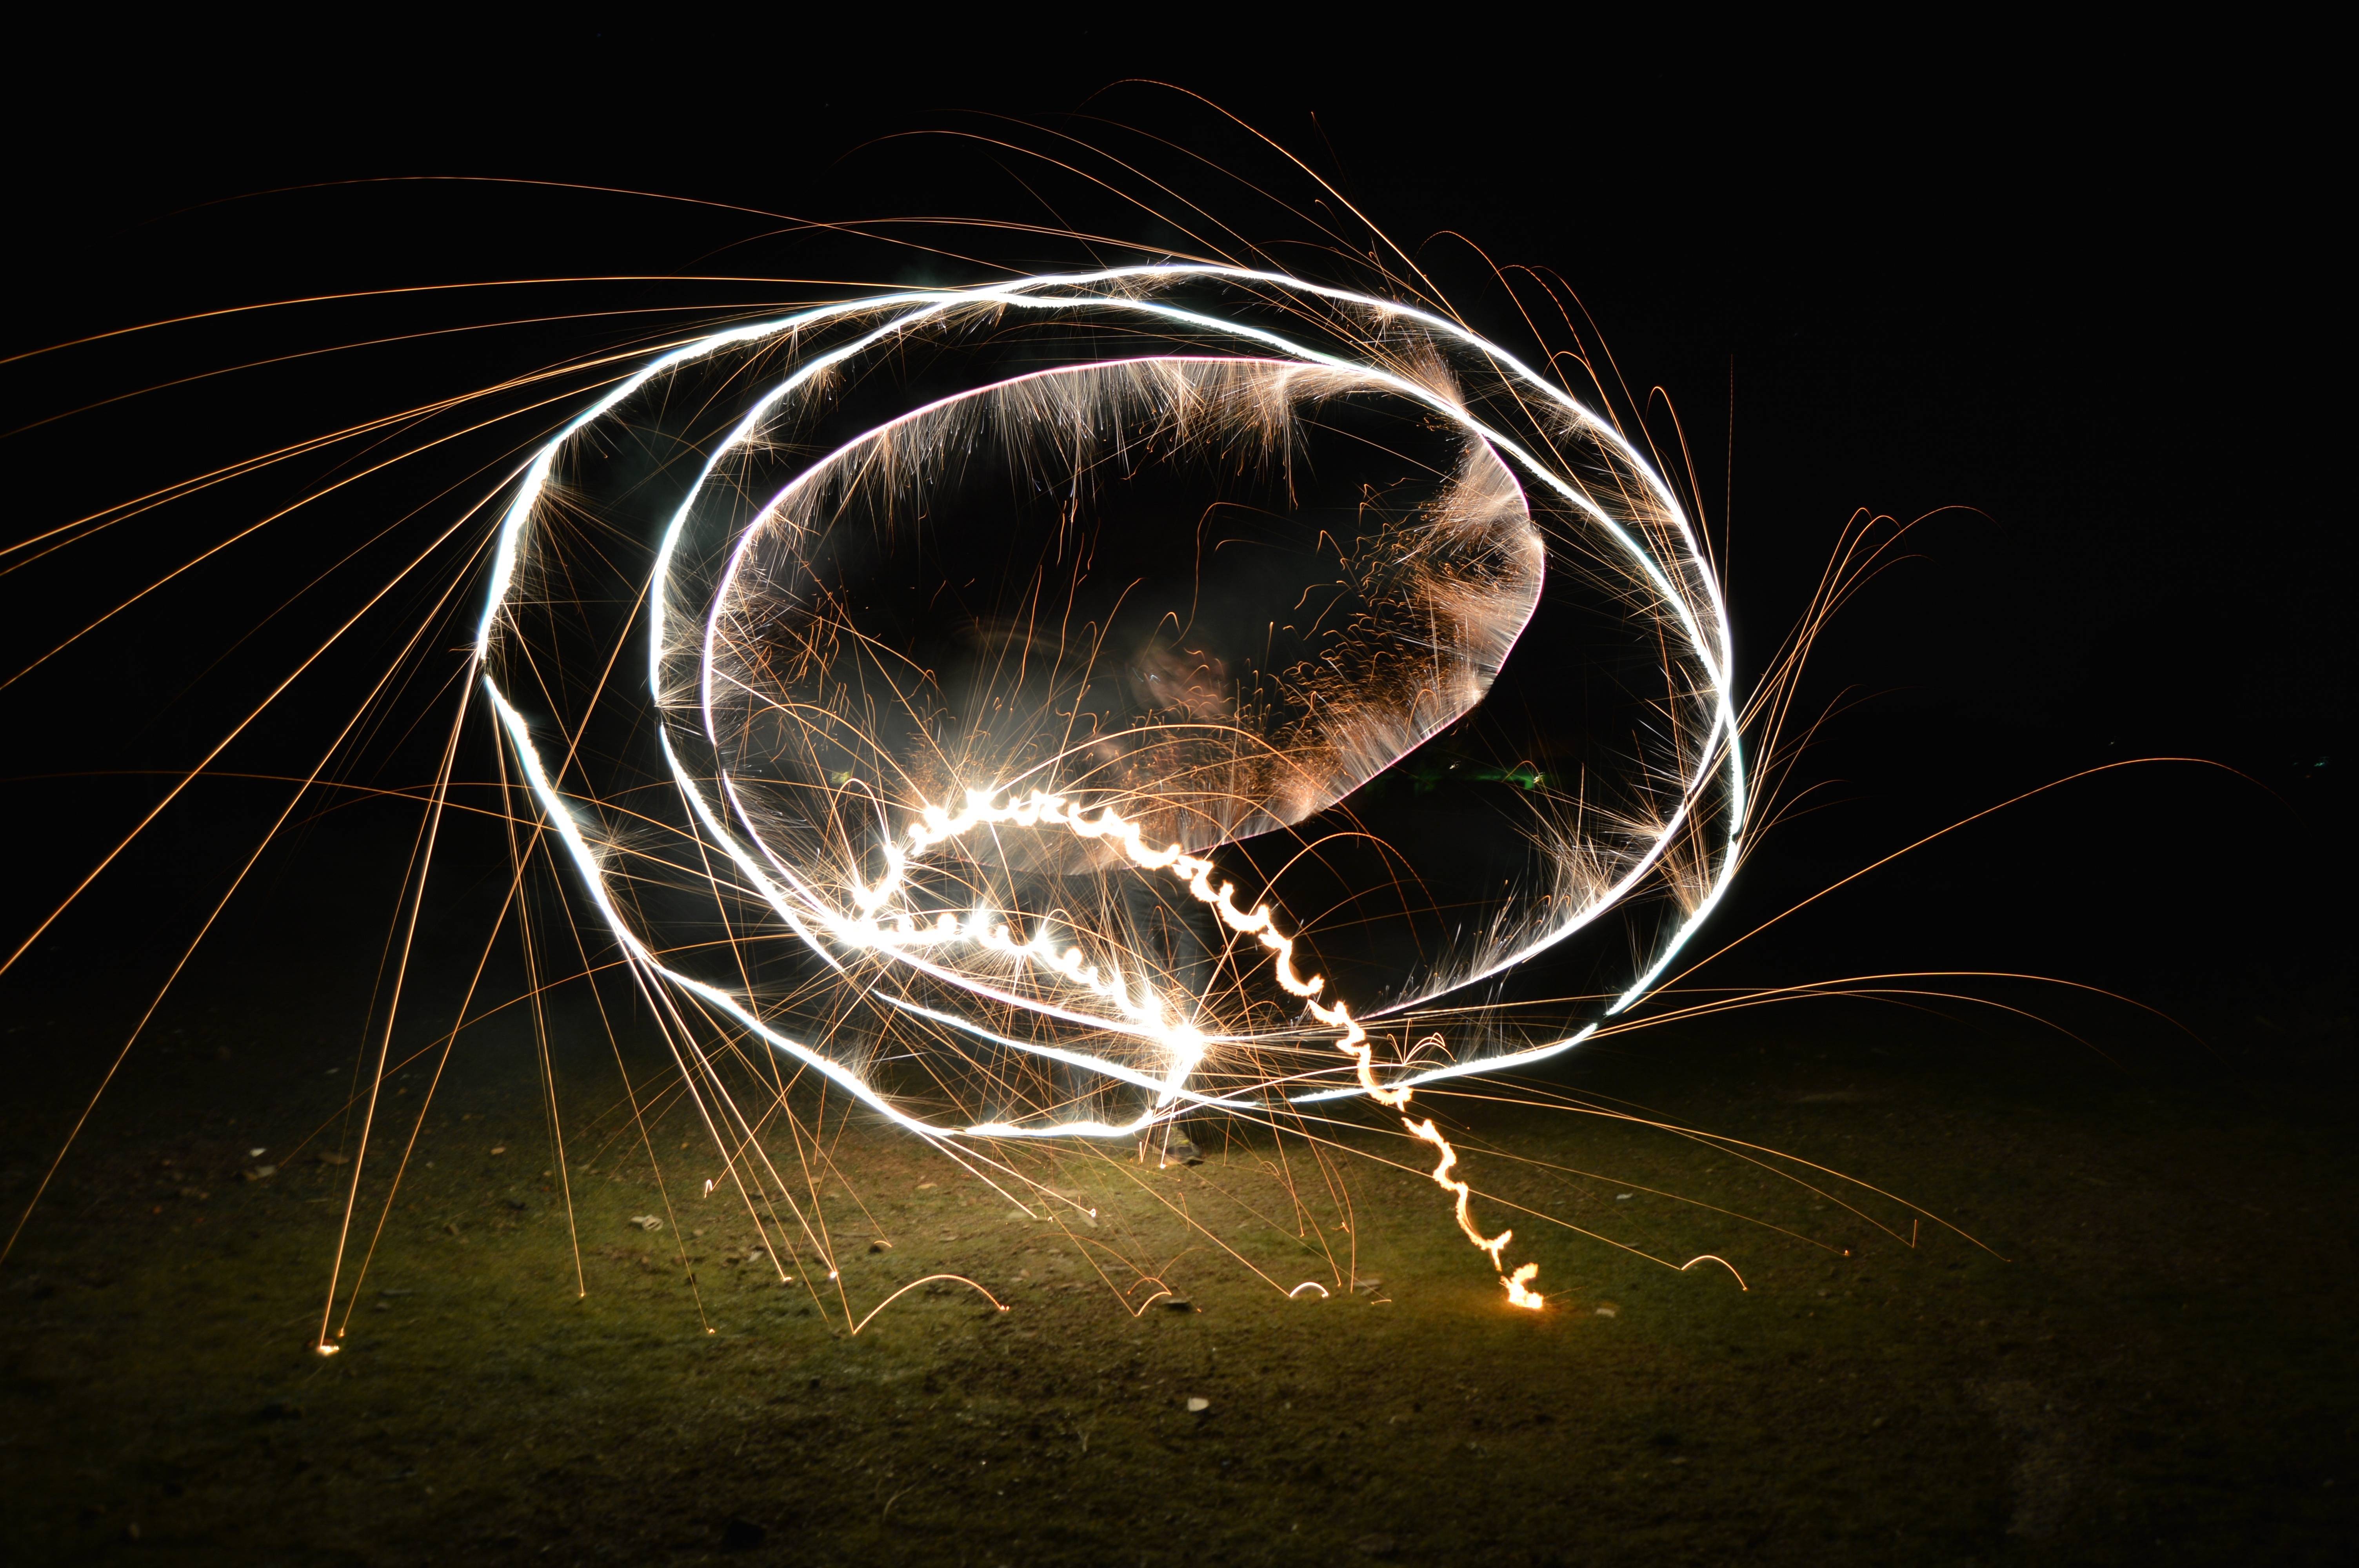
wing, light, night, sparkler, darkness, macro photography, computer wallpaper, fractal art